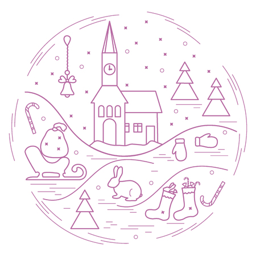
vector illustration of different new year and christmas symbols arranged in a circle .